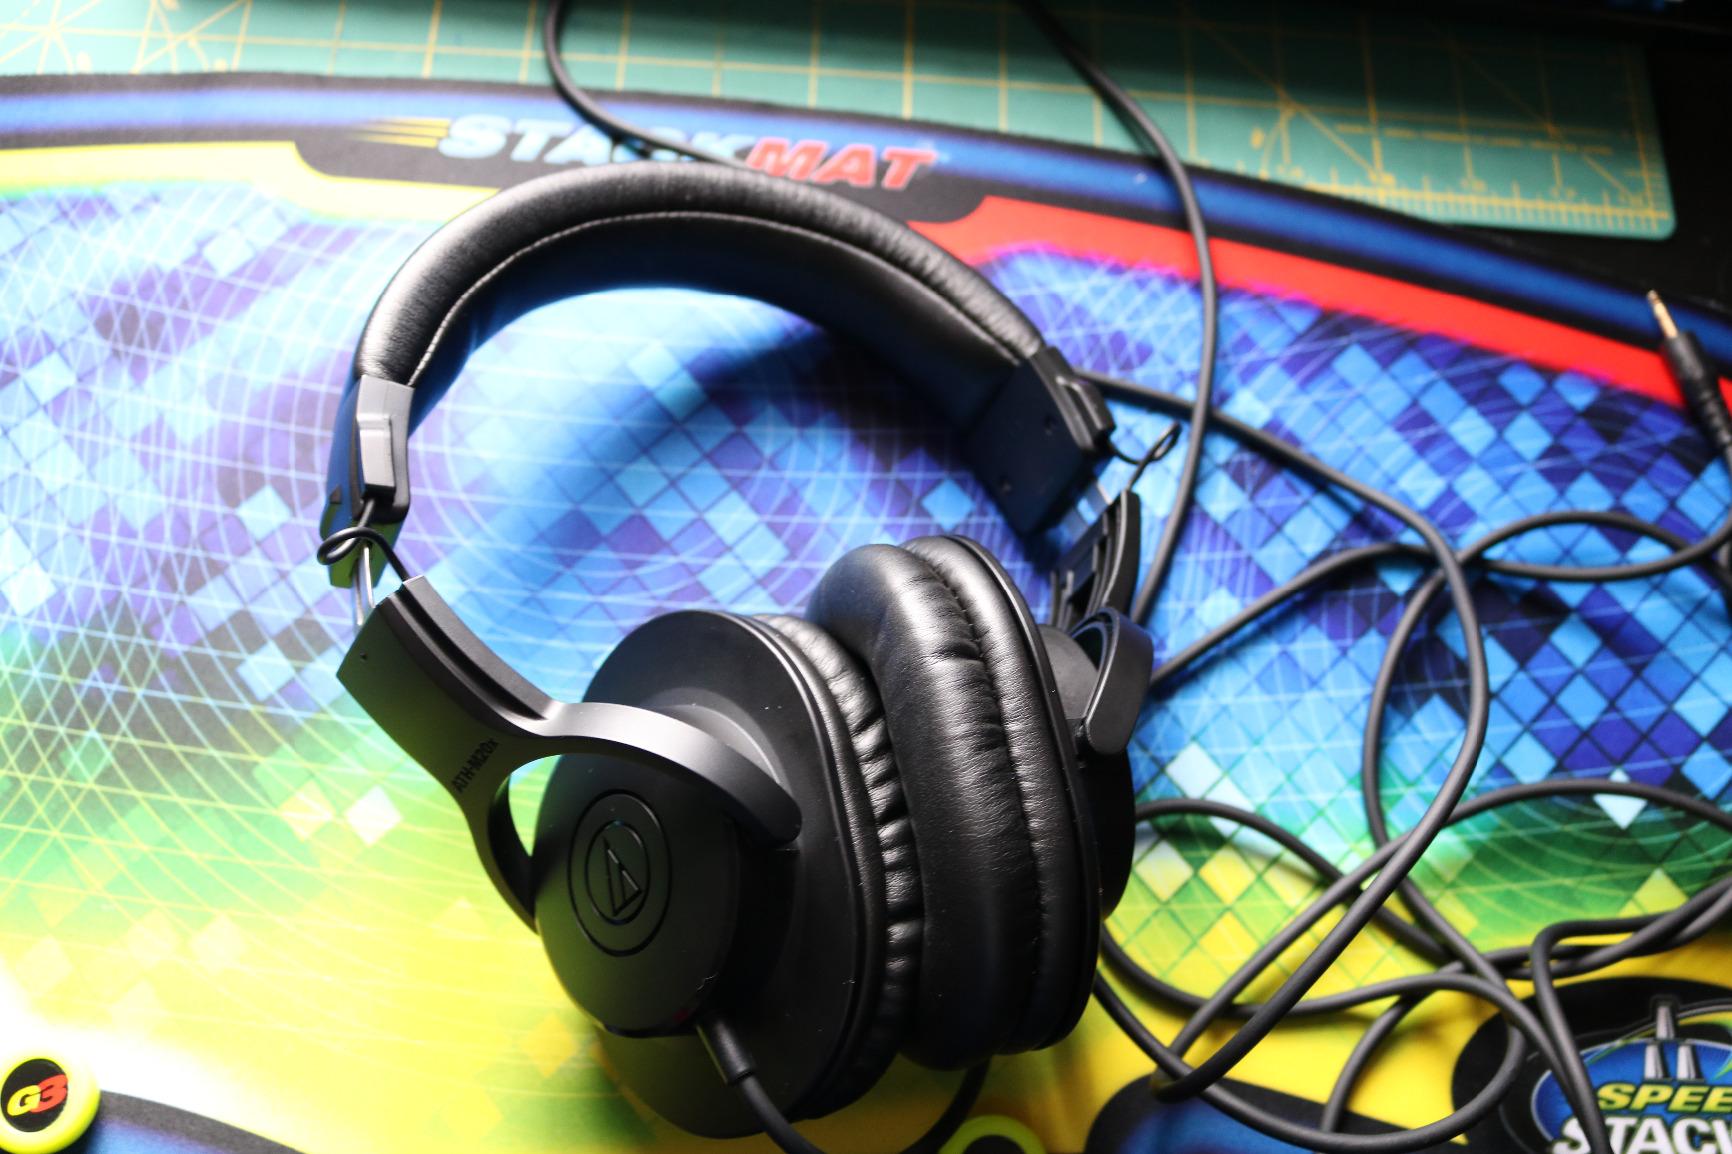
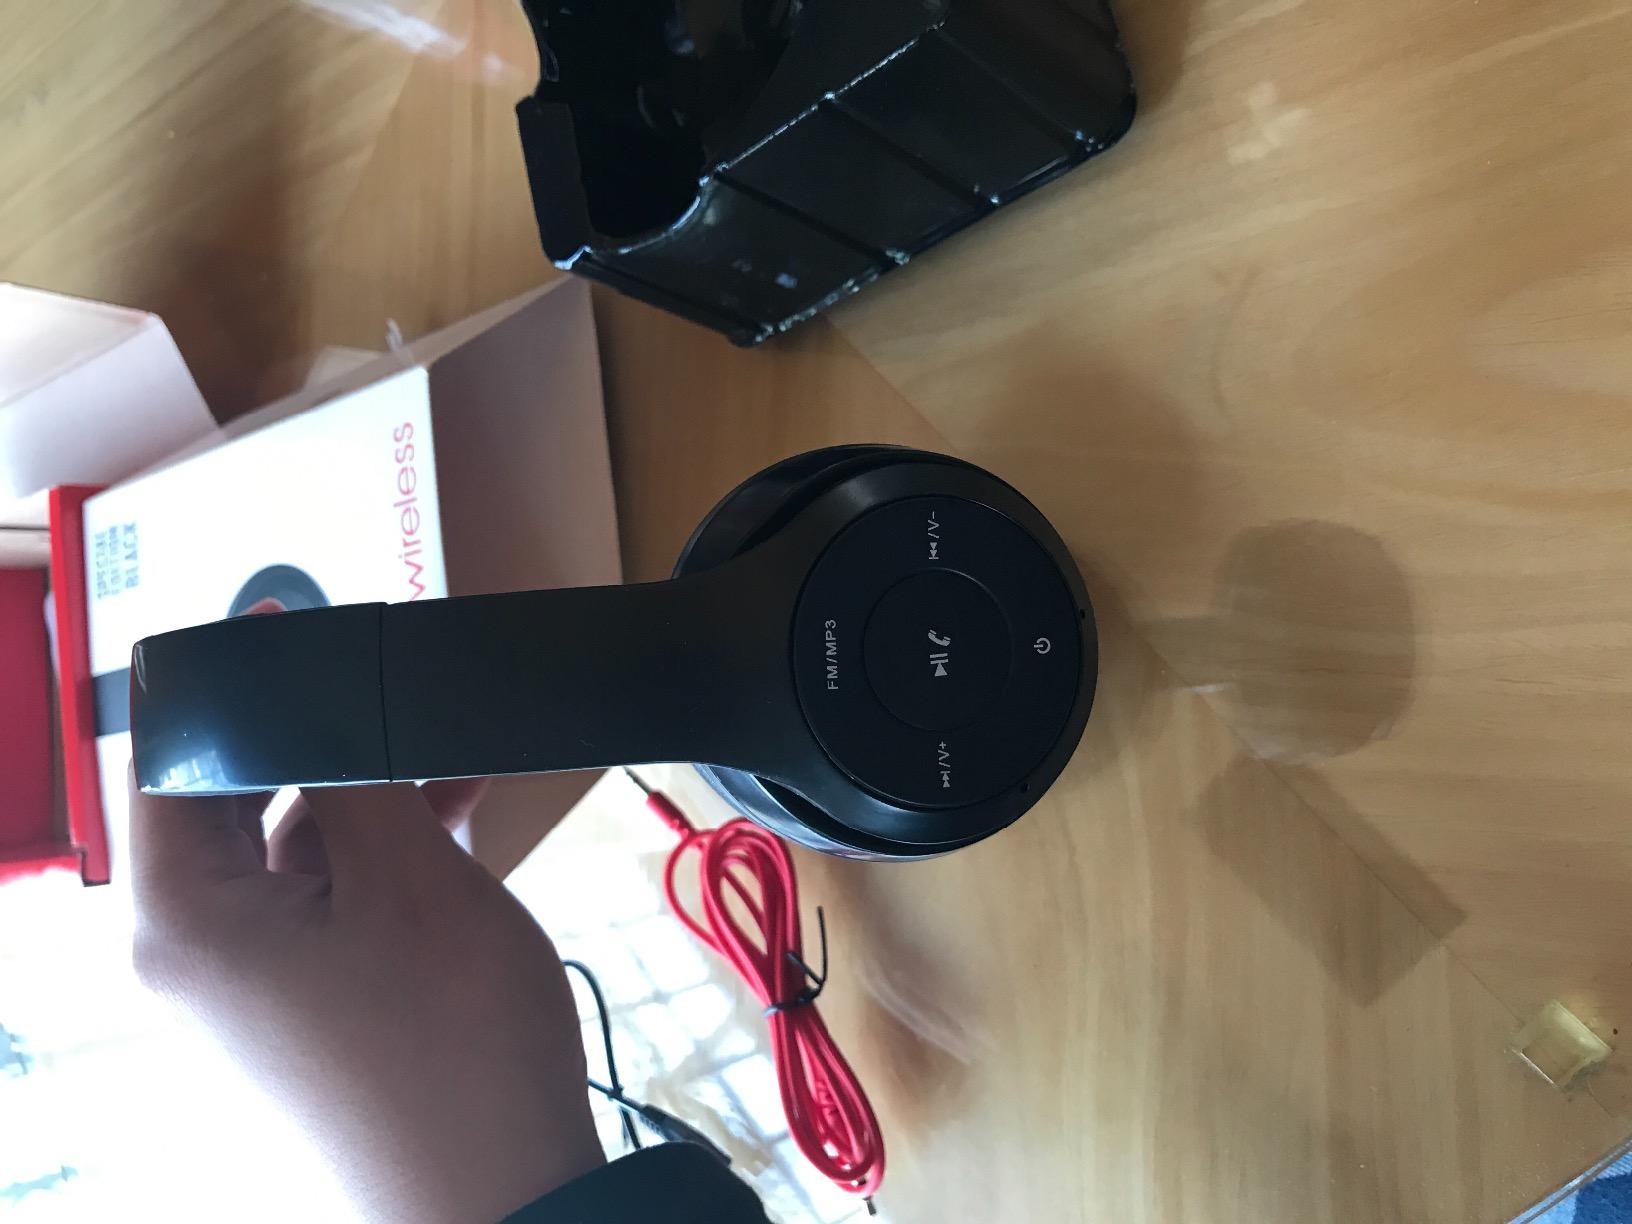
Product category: headphones
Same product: no